History of agriculture in Argentina

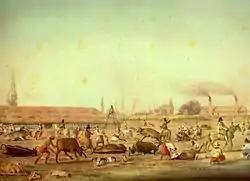
Impression of a Buenos Aires slaughterhouse by Charles Pellegrini, 1829.

Since its formal organization as a national entity in the second half of the 17th century, Argentina followed an agricultural and livestock export model of development with a large concentration of crops in the fertile Pampas, particularly in and around Buenos Aires Province, as well as in the littoral of the Paraná and Uruguay Rivers. Between 1880 and 1930, the country witnessed remarkable economic advancement largely propelled by the exportation of beef and grain. Largely limited to stock-raising activities and centered on the export of cattle hides and wool, Argentine agriculture languished during the colonial era and well into the 19th century. Argentina's historical trajectory has been significantly shaped by the evolution of its agricultural sector.